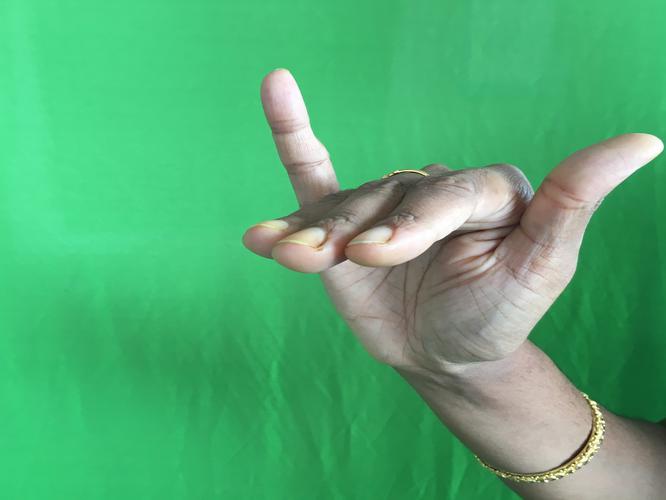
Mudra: Mrigasirsha
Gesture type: single_hand